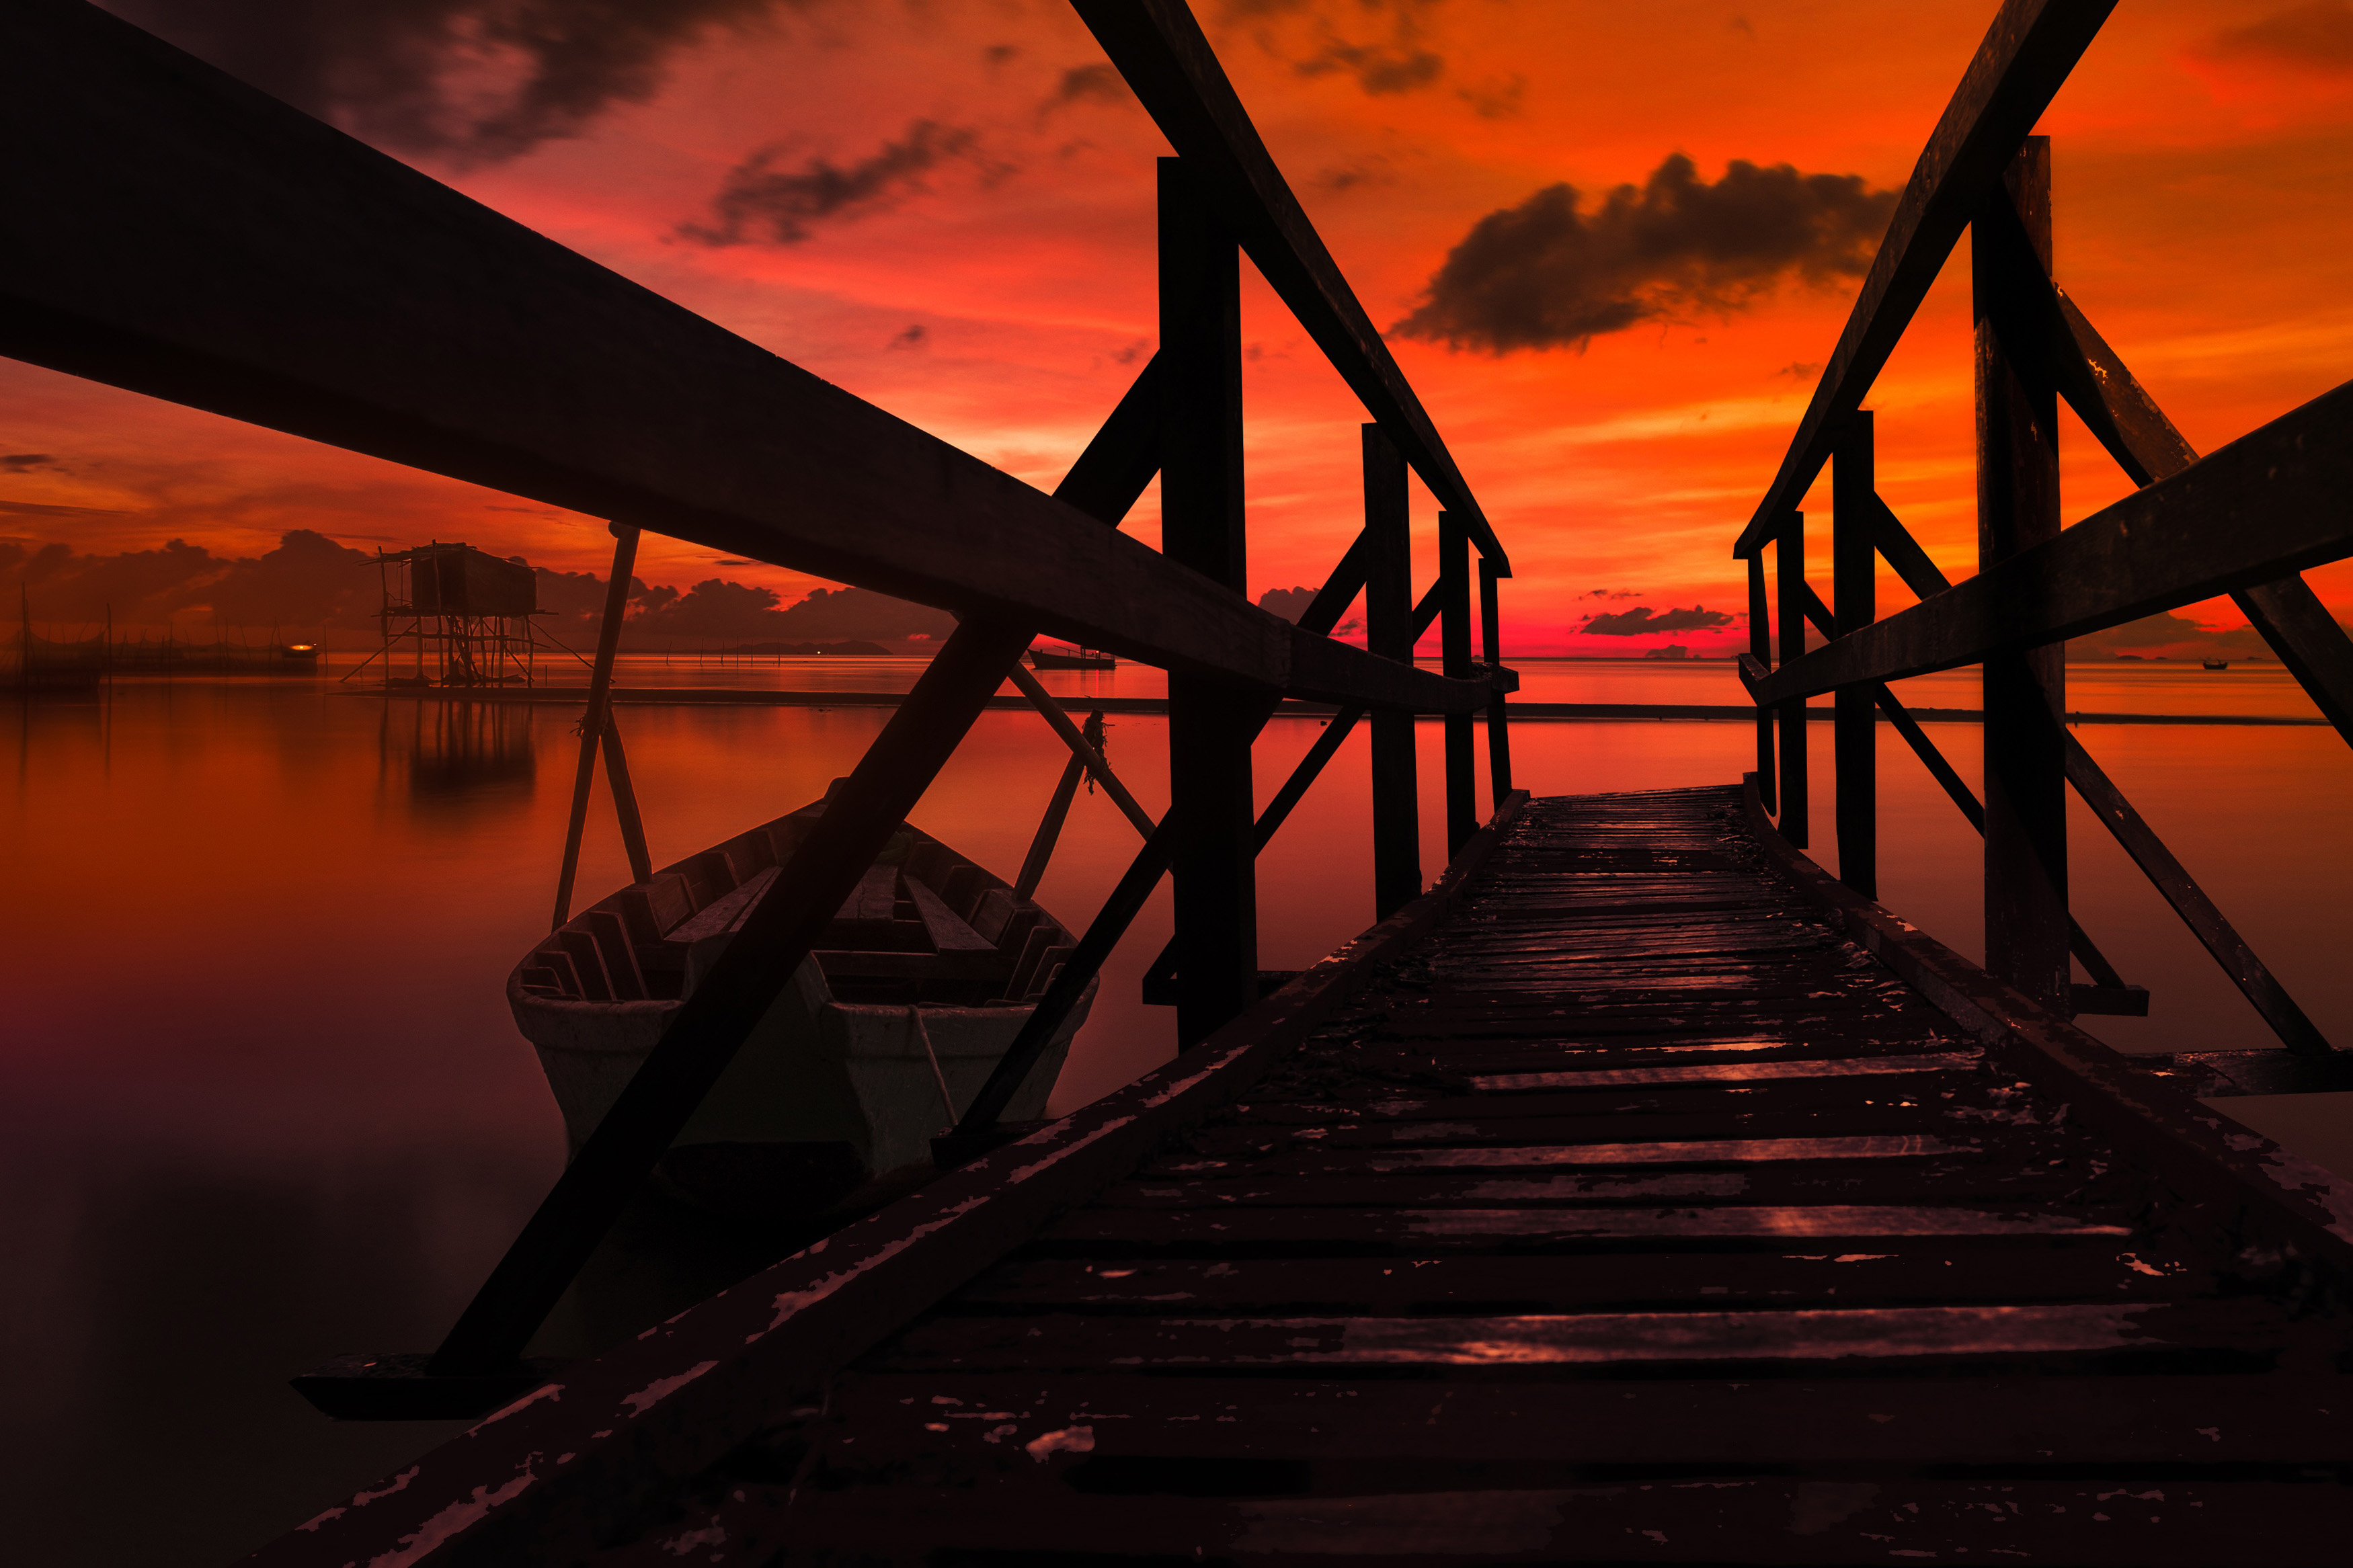
afterglow, nature, sunset, sky, water, dusk, evening, sunrise, morning, red sky at morning, calm, pier, horizon, reflection, tree, photography, stock photography, landscape